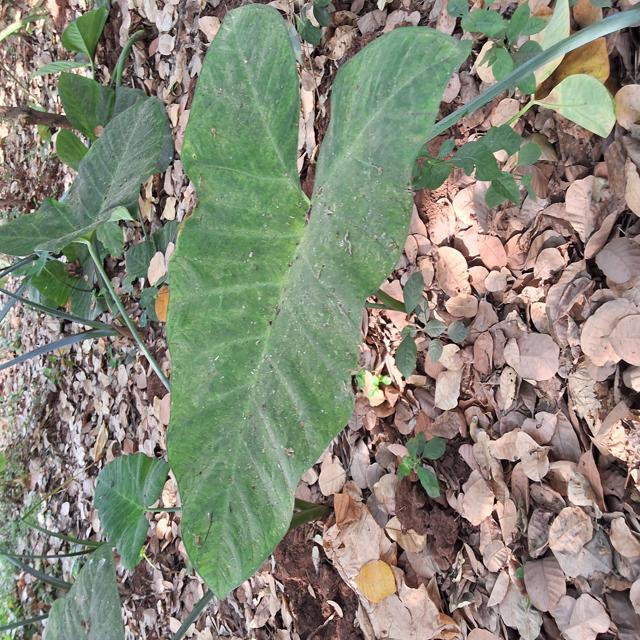
Label: Healthy